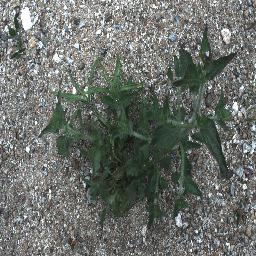
Label: siam_weed